Toronto waterfront

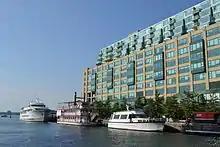
Originally a warehouse terminal, Queen's Quay Terminal was converted into a condo/mall complex in 1983.

The easternmost portion of Toronto's waterfront forms a part of Rouge National Urban Park, a national park whose area includes the Rouge River, and its surrounding valleys. The park's waterfront area includes Rouge Pond, Rouge Beach, and the mouth of the Rouge River. The Rouge River forms the eastern end of Toronto's waterfront, as the river is used as the border between the City of Toronto and the neighbouring suburb to the east, Pickering. Two bridges connect Toronto's waterfront with Pickering, a pedestrian bridge, and a railway bridge.